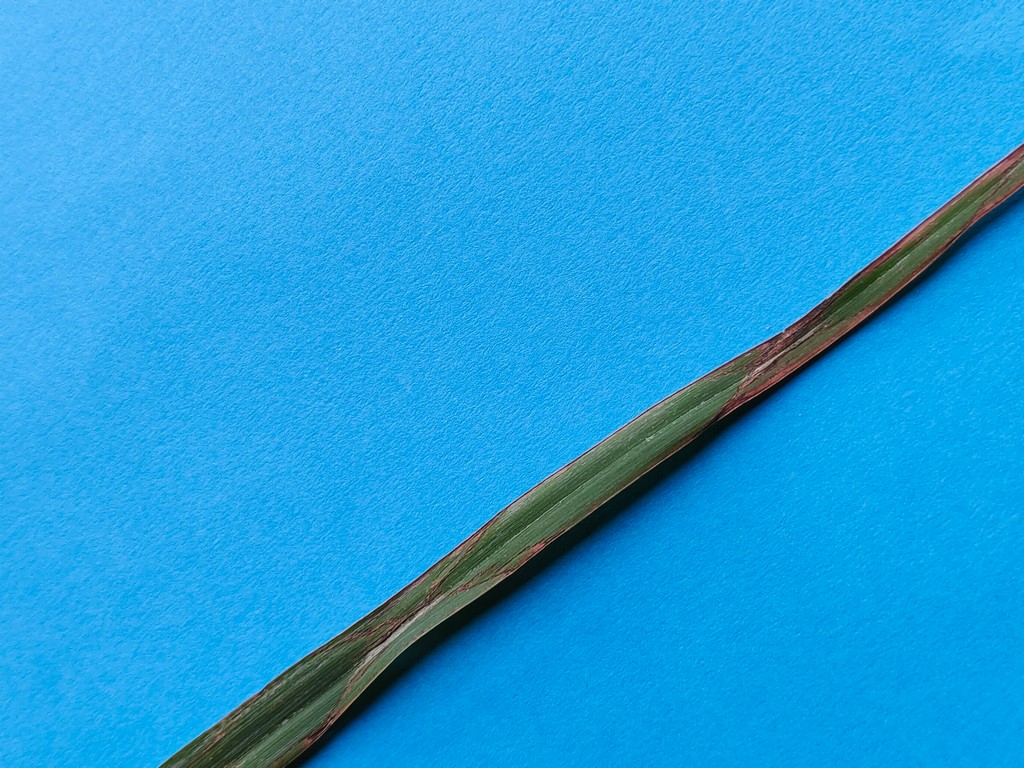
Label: Unhealthy